Irbid

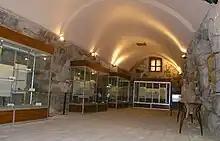
Pottery dating from the Bronze Age displayed in the Irbid Archaeological Museum

Artifacts and graves in the area show that Irbid was inhabited in the Bronze Age. Pieces of pottery and wall stones found at Tell Irbid were estimated to be made in the year 3200 B.C. A city wall dated to around 1300–1200 BC.